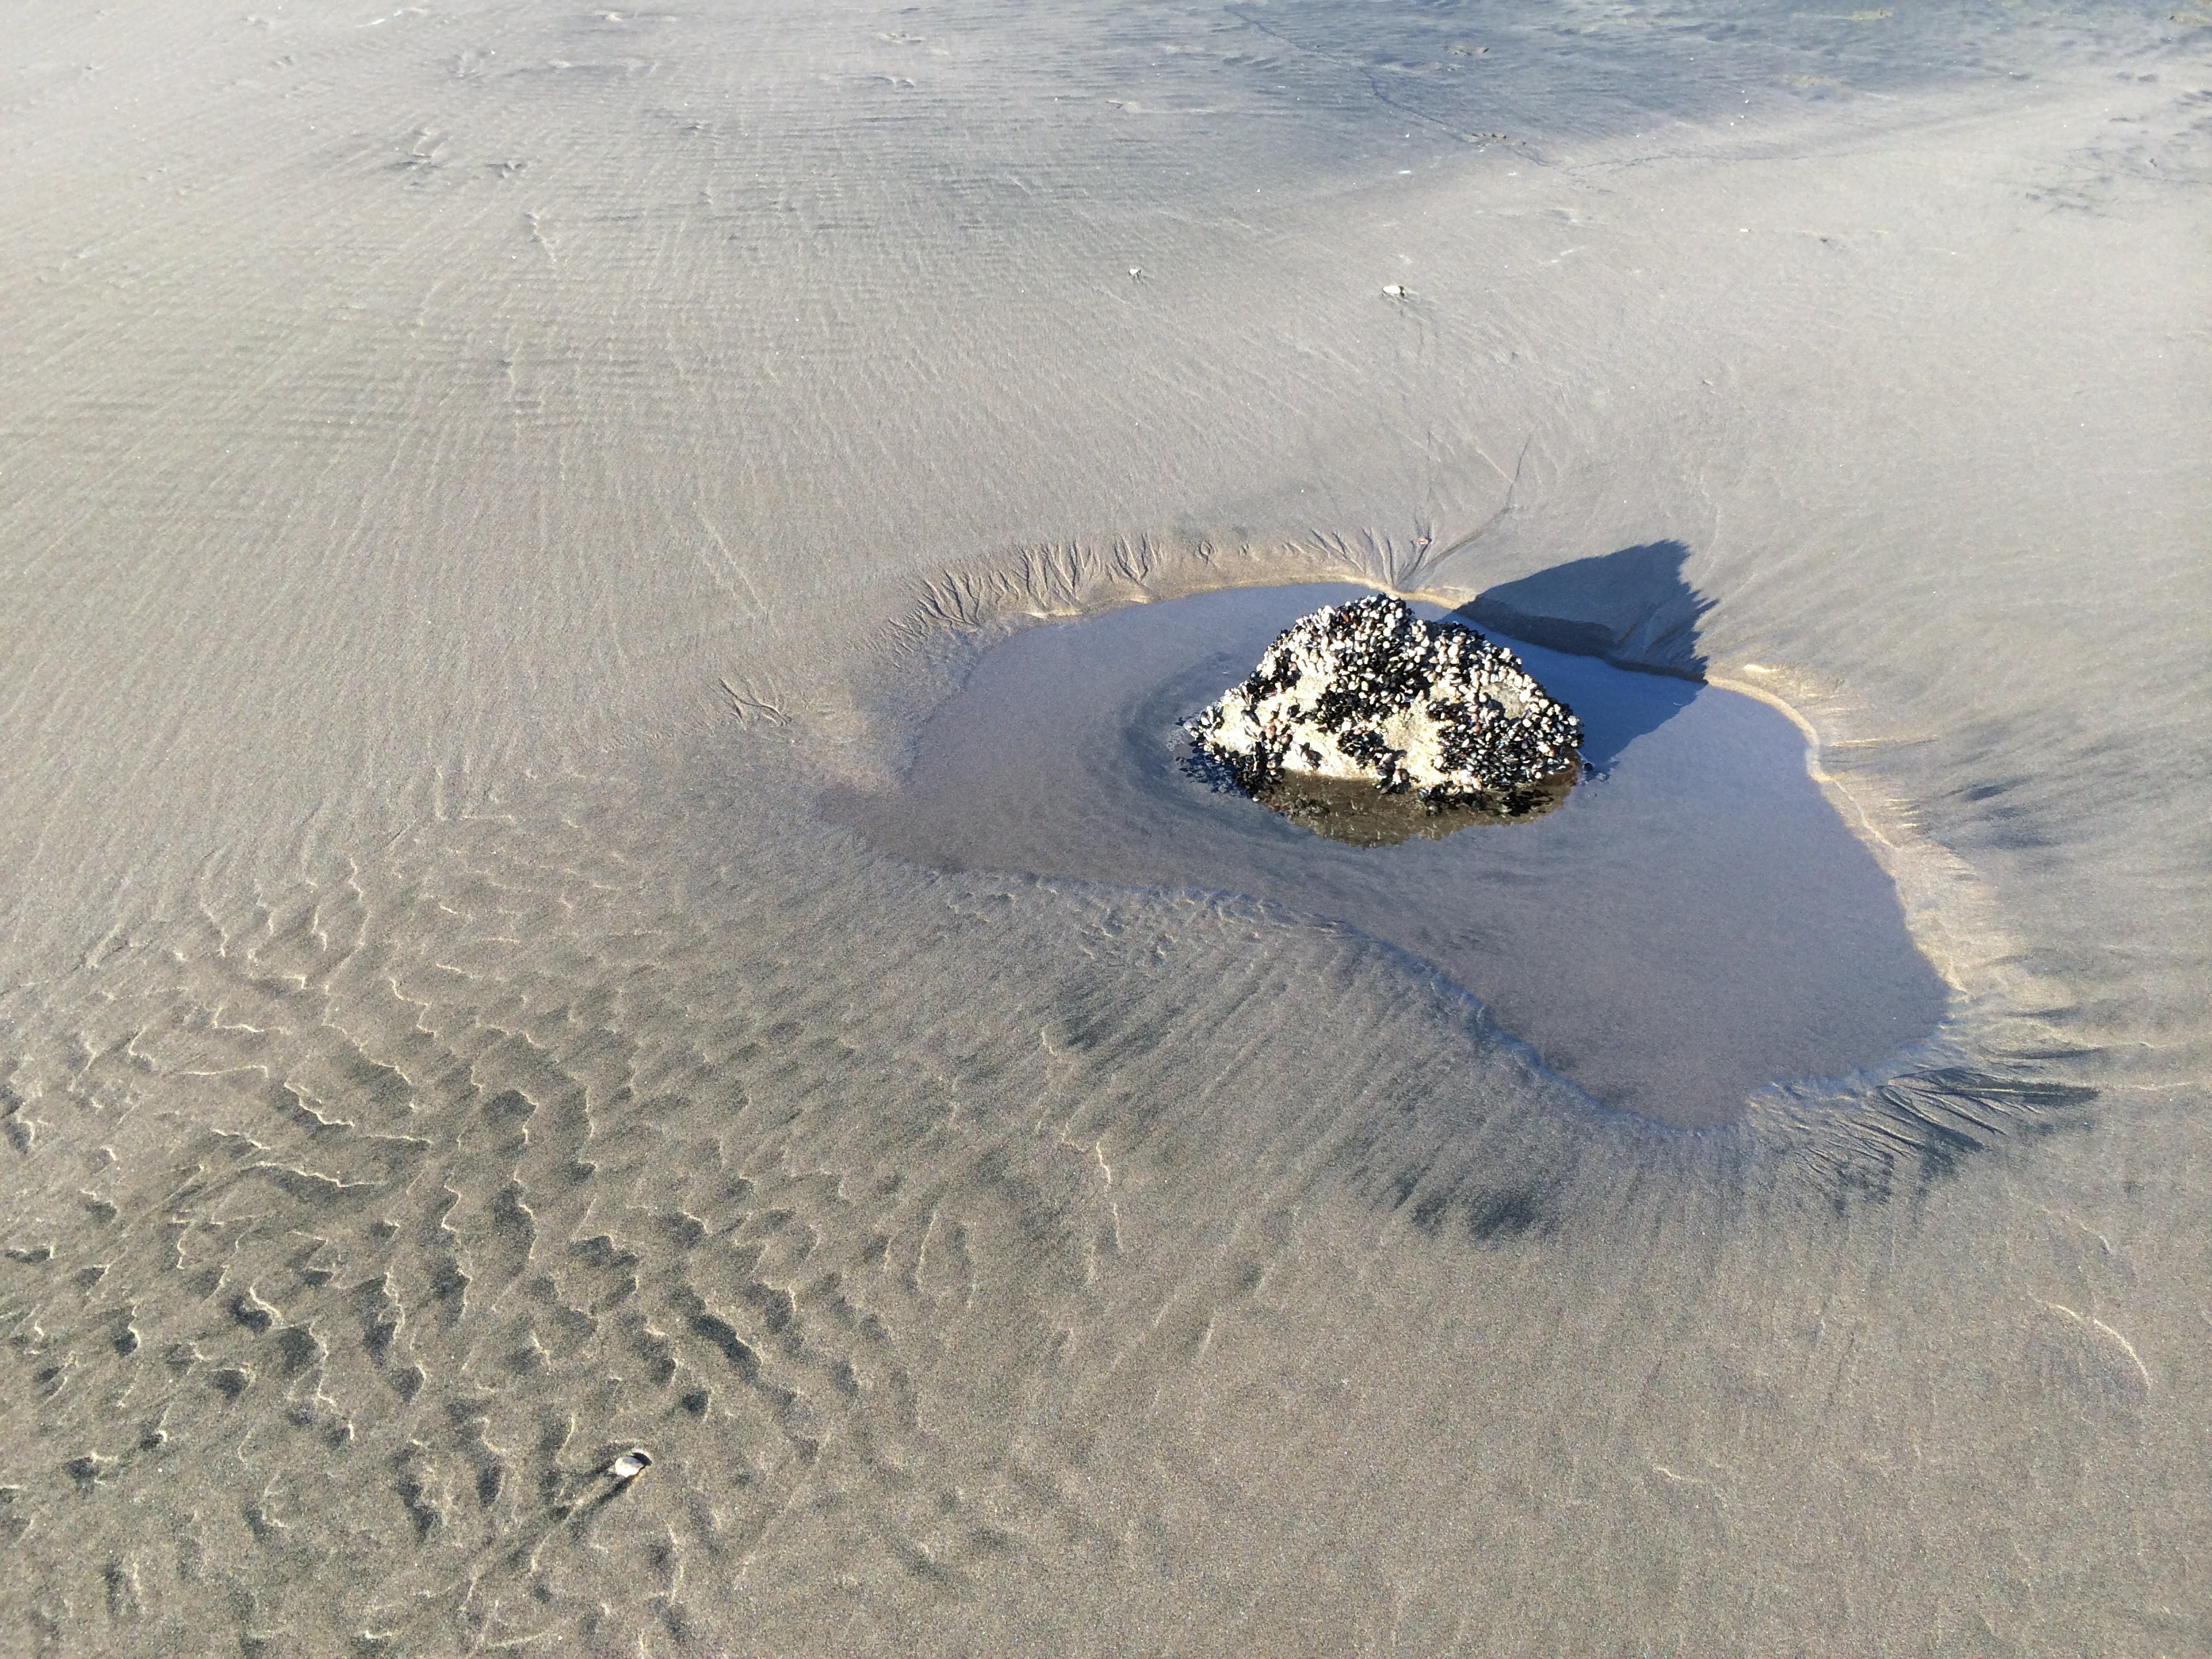
beach, sea, coast, water, sand, ocean, snow, winter, shore, wave, ice, shadow, arctic, material, rock pool, sandy, habitat, mudflat, natural environment, wind wave